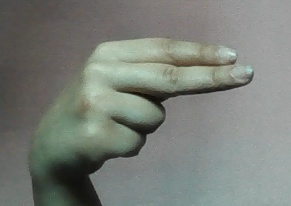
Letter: ain